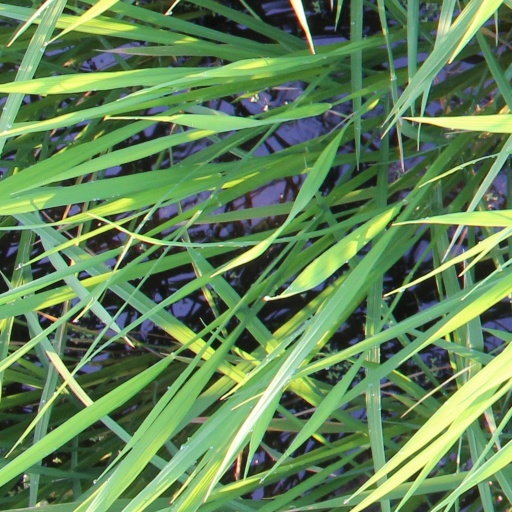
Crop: rice